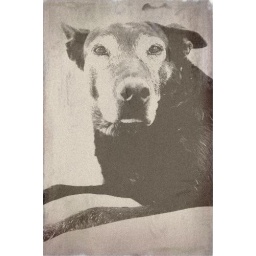
I love Beatrice. I think she was a flapper girl dog in her past life.